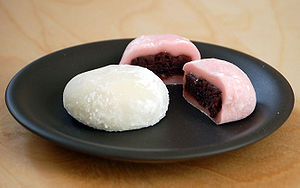
Daifuku
Daifuku i to farver.
Daifuku er små japanske riskager, der fremstilles af mochi eller rismel. Det er søde sager, der spises som snack mellem måltiderne.